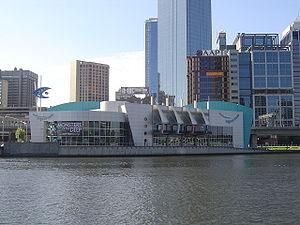
L'aquarium de Melbourne est un aquarium public des océans du Sud et de l'Antarctique qui se trouve au centre de Melbourne, en Australie. Il est situé dans le delta de la rivière Yarra, entre le pont Flinder Street Viaduc et le pont King Street Bridge.